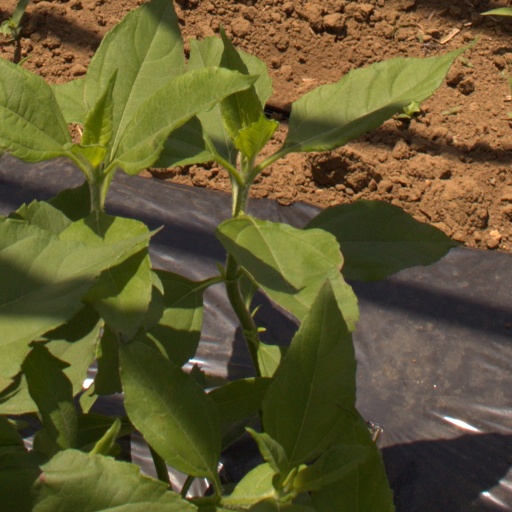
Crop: Jerusalem artichoke